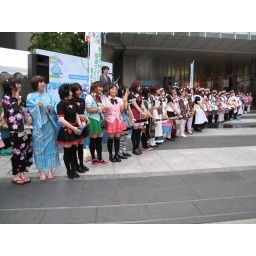
Japanese girls in maid uniforms and yukata water the streets in Akihabara